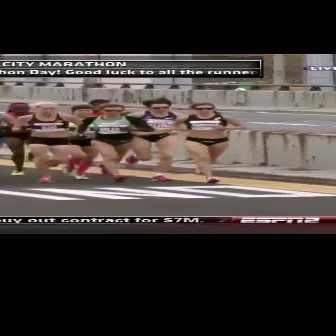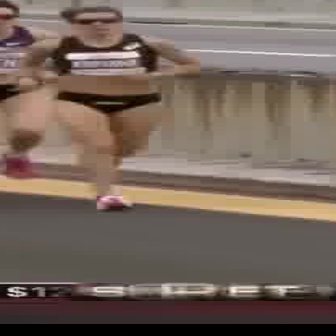
  Please identify the target specified by the bounding box [167,103,248,184] in the first image and locate it in the second image. Return the coordinates in [x_min,y_min,x_max,y_max] format.
Answer: [5,4,210,208]